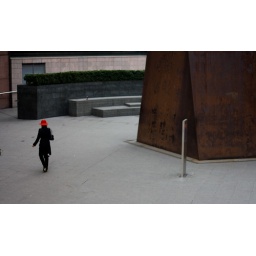
woman in red hat